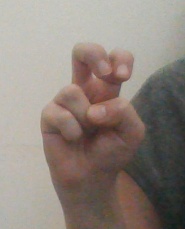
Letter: toot